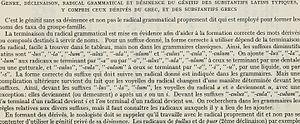
Le Code international de nomenclature zoologique définit et édicte les règles d'élaboration et de priorité des noms scientifiques des organismes animaux.
La Commission internationale de nomenclature zoologique est un organisme qui a été institué en 1895, lors du 3ᵉ congrès international de zoologie de Leyde, pour établir les règles de nommage des espèces animales uniformes pour tous les groupes zoologiques.